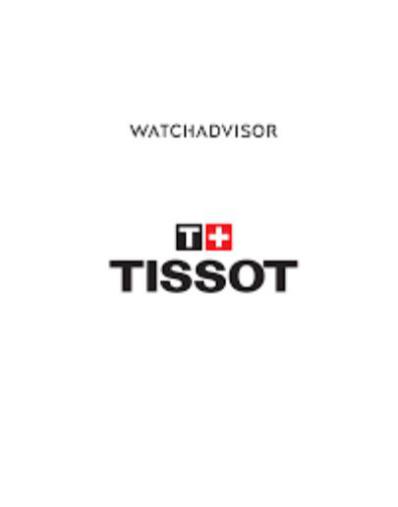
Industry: Clothes